Alice Perrin

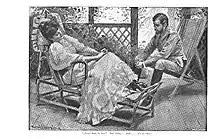
"Never Been in Love" illustration by Harold Copping for "Beynon of the Irrigation Department" (Windsor Magazine in 1896)

Her debut books were "Into Temptation" and "Late in Life" which were both two volume novels and published in 1894 and 1896. She would eventually publish seventeen novels.